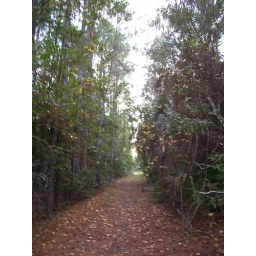
trail in forest by my house